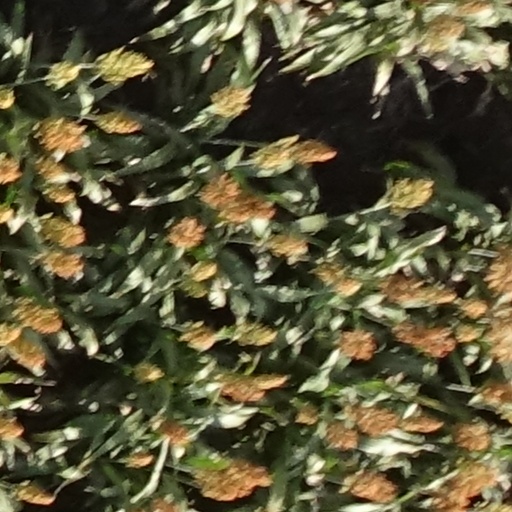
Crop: sorghum